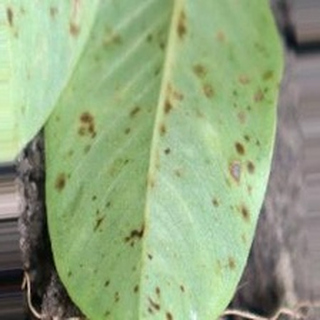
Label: groundnut_rust